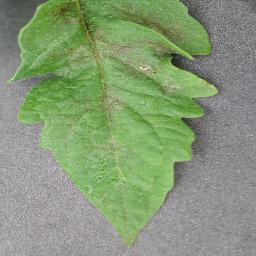
Label: Tomato___Late_blight